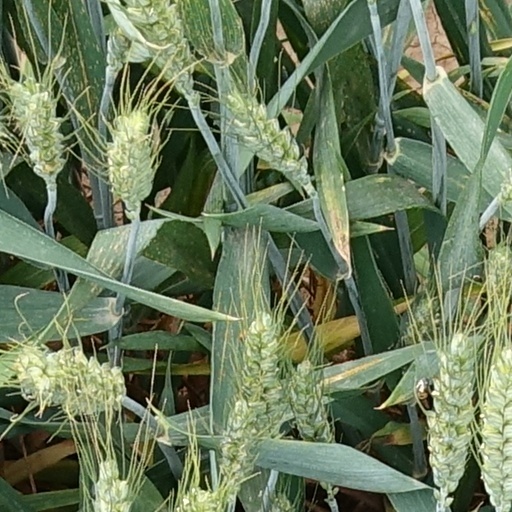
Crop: wheat